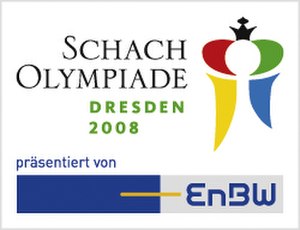
Skakolympiaden 2008
Logo for skakolympiaden 2008
Skakolympiaden 2008 var den 38. skakolympiade og afholdtes i perioden 12. – 25. november 2008 i Dresden, Tyskland. Der spilledes holdturneringer for henholdsvis mænd og kvinder, hvor hvert hold består af 4 spillere og eventuelt 1 reserve. Til de enkelte matcher stiller fire spillere op. Der var tilmeldt 154 hold for mænd og 114 for kvinder, men kun 146 henholdsvis 111 stillede op ved turneringerne.